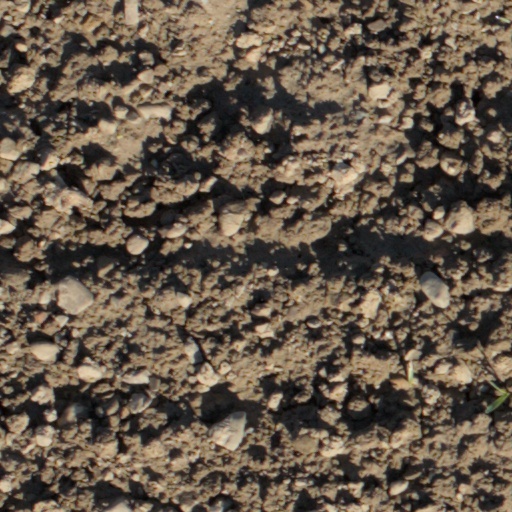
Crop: wheat